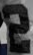
Number: 2